Friendship Hall

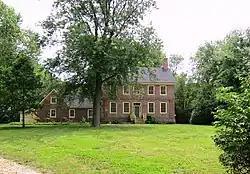
Friendship Hall in 2011

Friendship Hall is a historic home located at East New Market, Dorchester County, Maryland. It is a Georgian-style brick dwelling. It consists of a large five-bay, two-story main block built about 1790; a two-bay one-story passage; and a -story kitchen wing. Also on the property is a tall frame smokehouse with board-and-batten siding and a steep gable roof. It is associated with the locally prominent Sulivane family, who first came to Maryland in 1695.